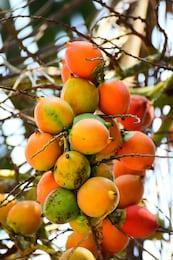
Label: others